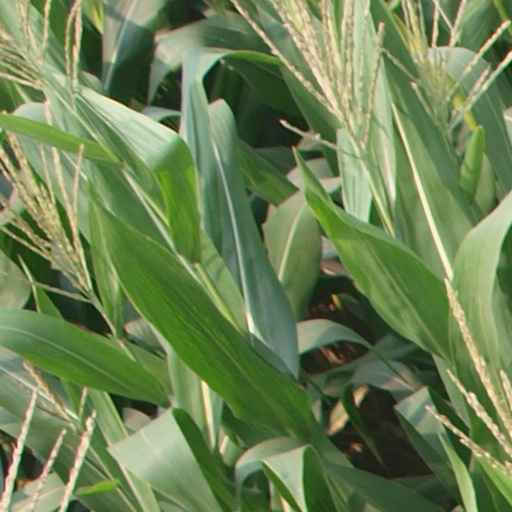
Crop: maize; corn